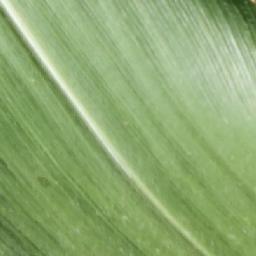
Label: Corn_(Maize)___Healthy